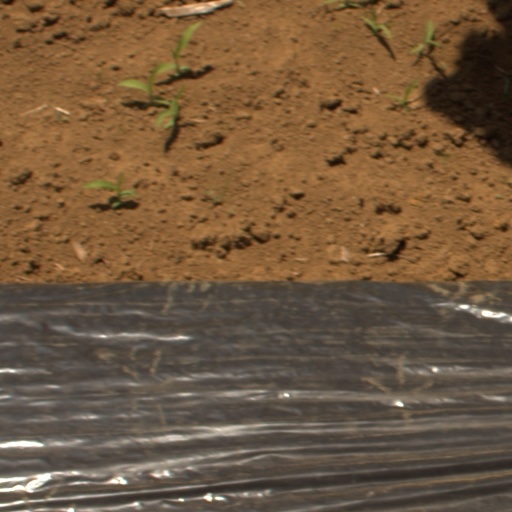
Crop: Jerusalem artichoke